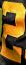
Number: 2